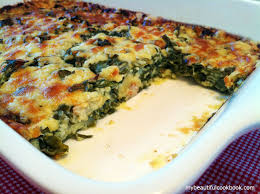
Yemek: mucver